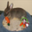
Label: rabbit